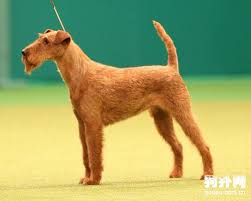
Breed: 207-n000036-Irish_terrier